Monotone polygon

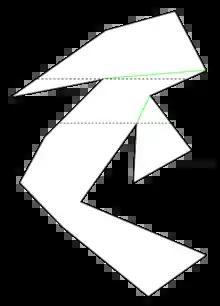
Breaking a polygon into monotone polygons

A simple polygon may be easily cut into monotone polygons in "O"("n" log "n") time. However, since a triangle is a monotone polygon, polygon triangulation is in fact cutting a polygon into monotone ones, and it may be performed for simple polygons in "O"("n") time with a complex algorithm. A simpler randomized algorithm with linear expected time is also known.